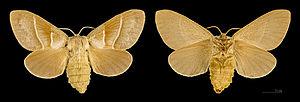
Le Bombyx de la ronce, Macrothylacia rubi, est une espèce de lépidoptères appartenant à la famille des Lasiocampidae.